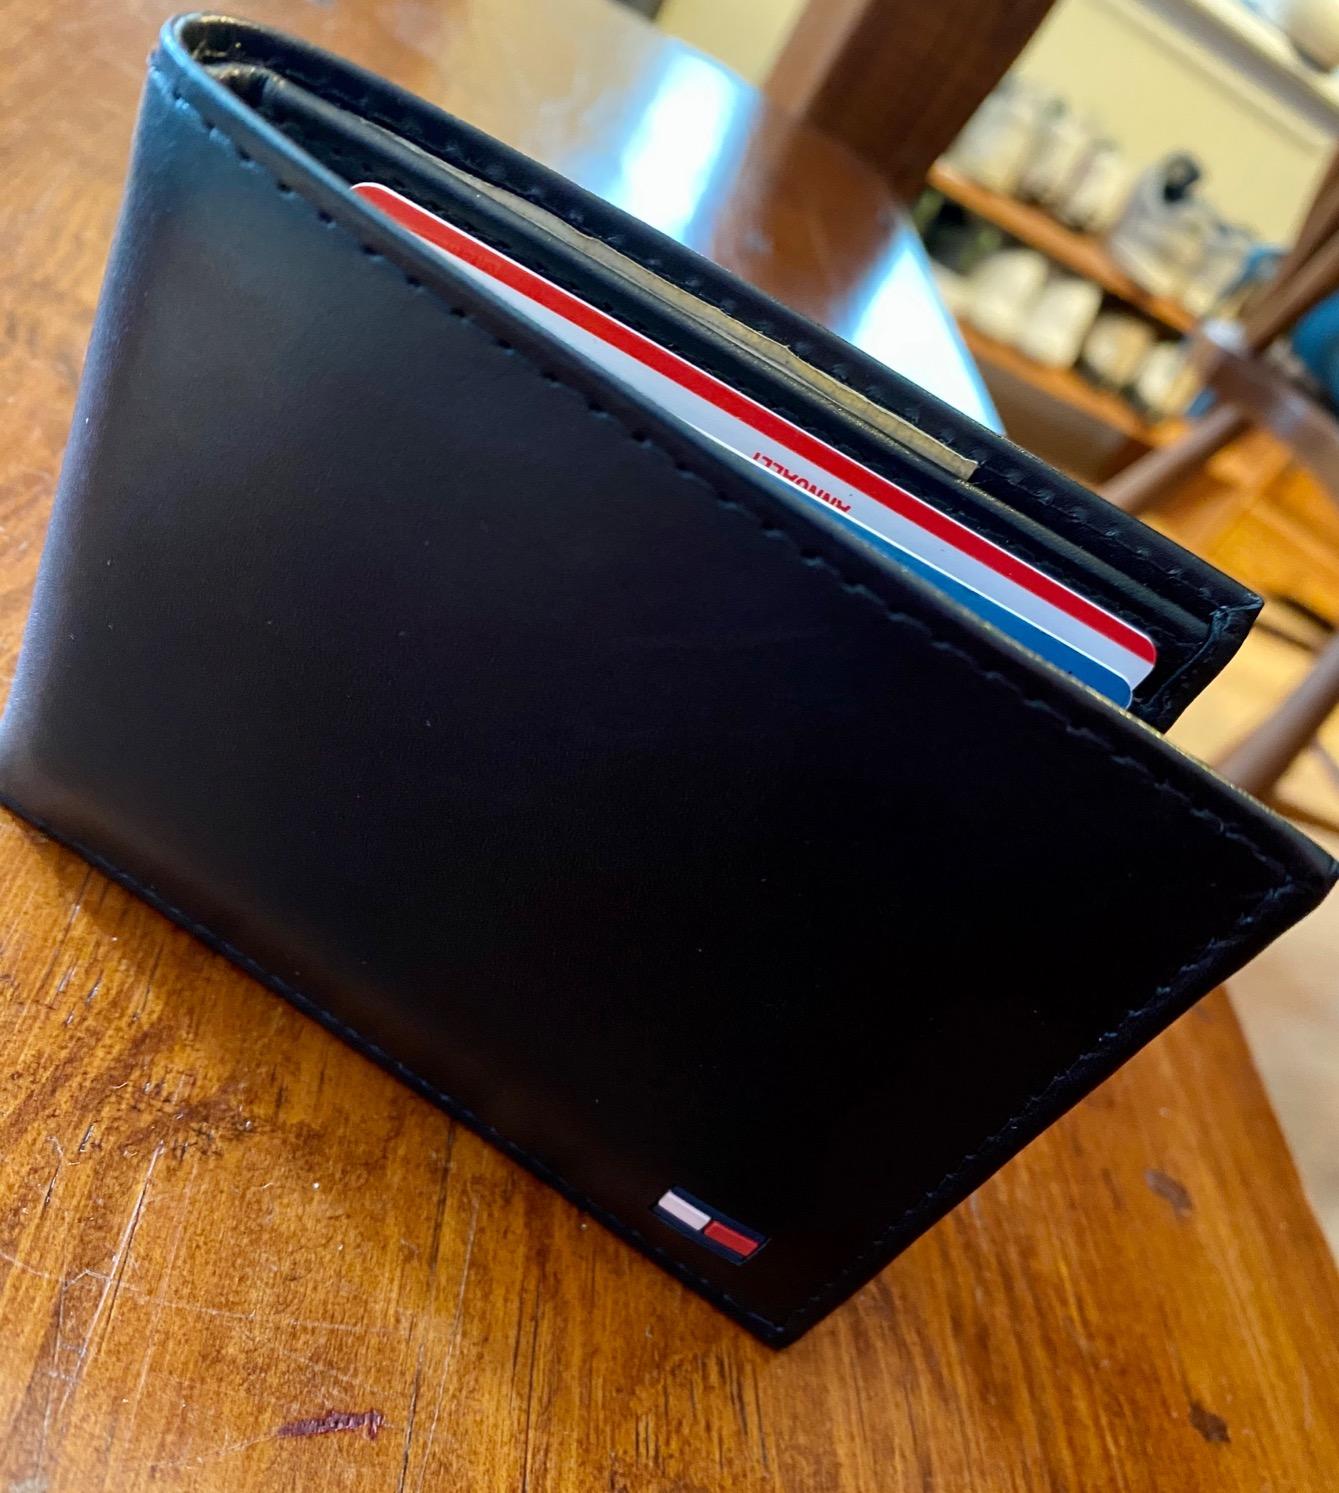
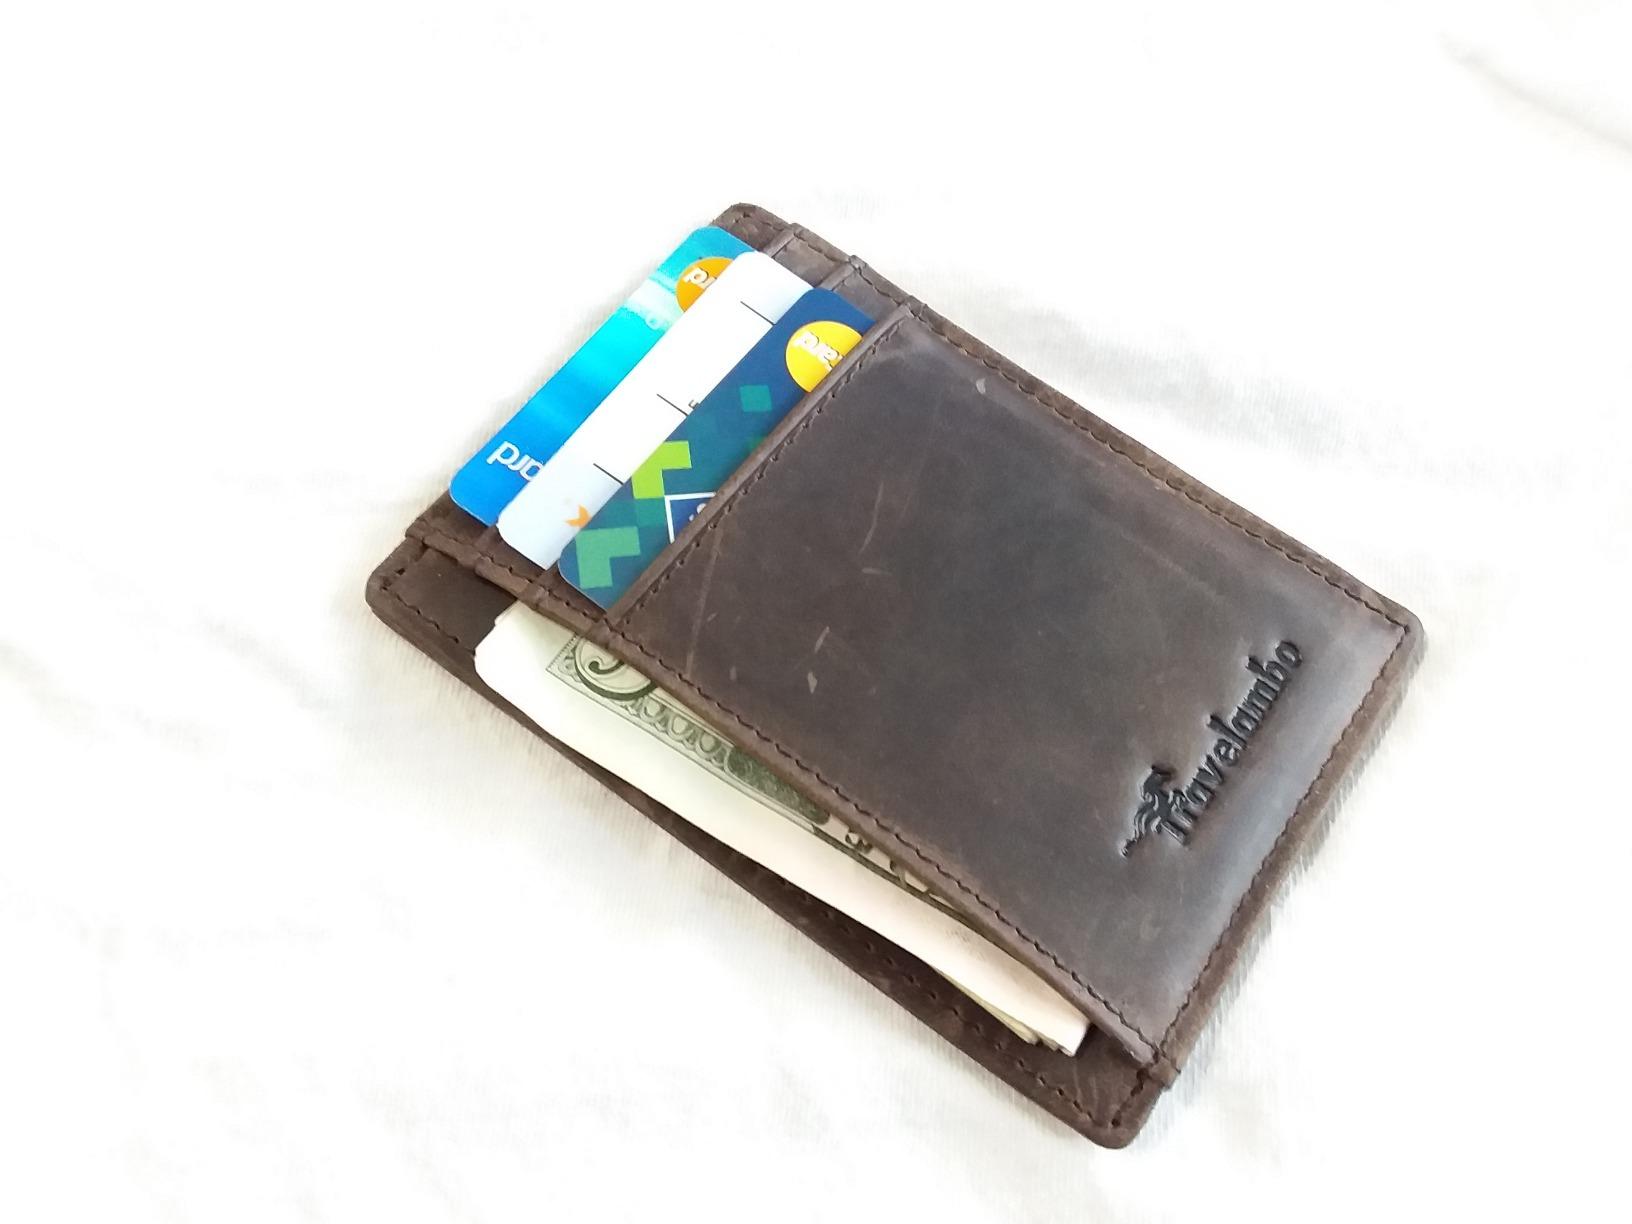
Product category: accessories_wallet
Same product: no